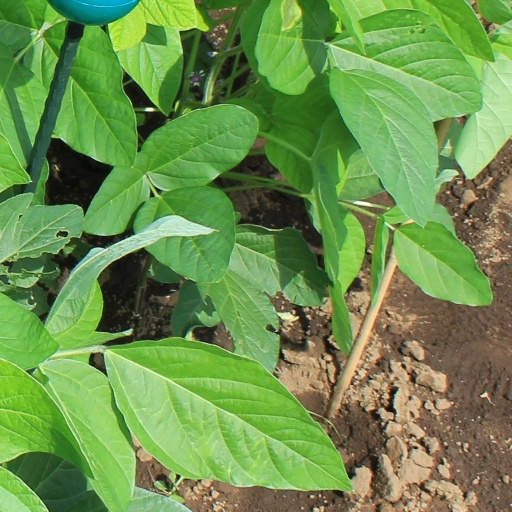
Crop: soybean